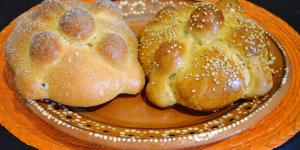
pan de muerto tradicional